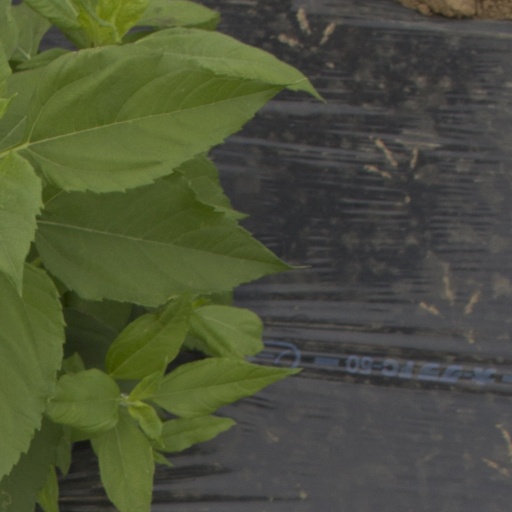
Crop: Jerusalem artichoke